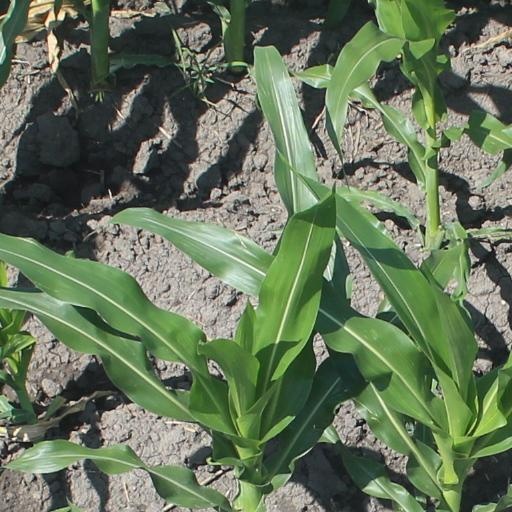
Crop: maize; corn